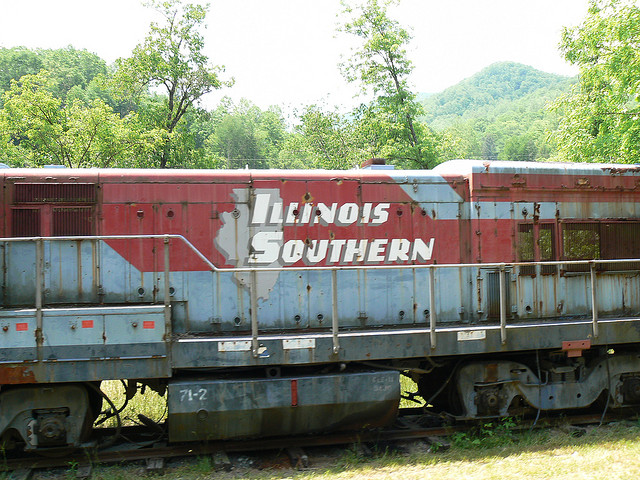
A train sitting on top of rail road tracks.

A red and blue train on a track.

An old train is going the trees and bushes.

An old train sits on train tracks in front of trees and hills

An abandoned train sits in a forested area.